Portskewett Pier railway station

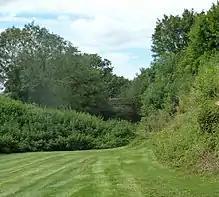
The station location, looking back to the first road overbridge

Brunel's Great Western Railway from London reached Bristol in 1841. The South Wales Main Line was built in 1850. There was no railway link between them though until 1852 when the Chepstow Railway Bridge was built, connecting South Wales to England, across the River Wye. Even after this, trains from Bristol to Cardiff still had to travel the long detour around through Gloucester, rather than crossing the Severn Estuary.